Neuvy-en-Beauce

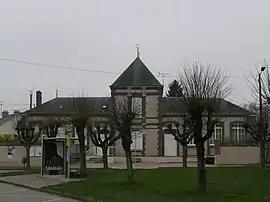
The town hall in Neuvy-en-Beauce

Neuvy-en-Beauce (literally "Neuvy in Beauce") is a former commune in the Eure-et-Loir department in northern France. It was merged into the new commune Neuville Saint Denis on 1 January 2025.